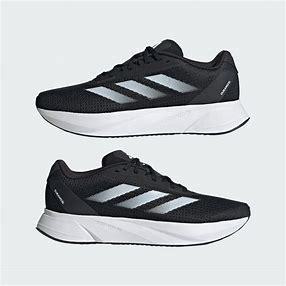
Brand: Adidas
Model: Duramo SL Lauf